Christian Tiffert

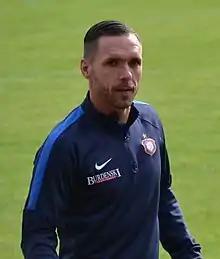
Tiffert training with Erzgebirge Aue in 2016

Christian Tiffert (born 18 February 1982) is a German football manager and a former midfielder. He was most recently the manager of Chemnitzer FC.